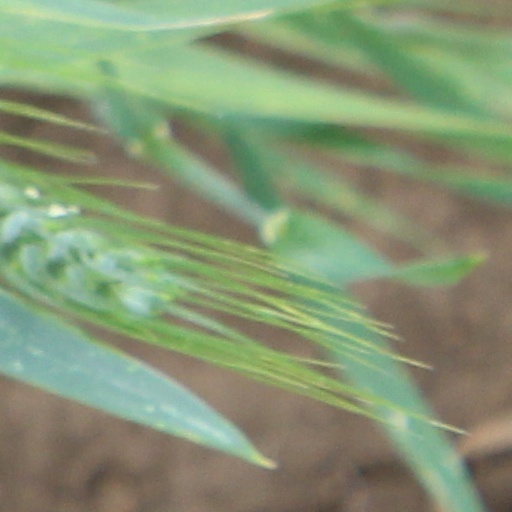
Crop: wheat